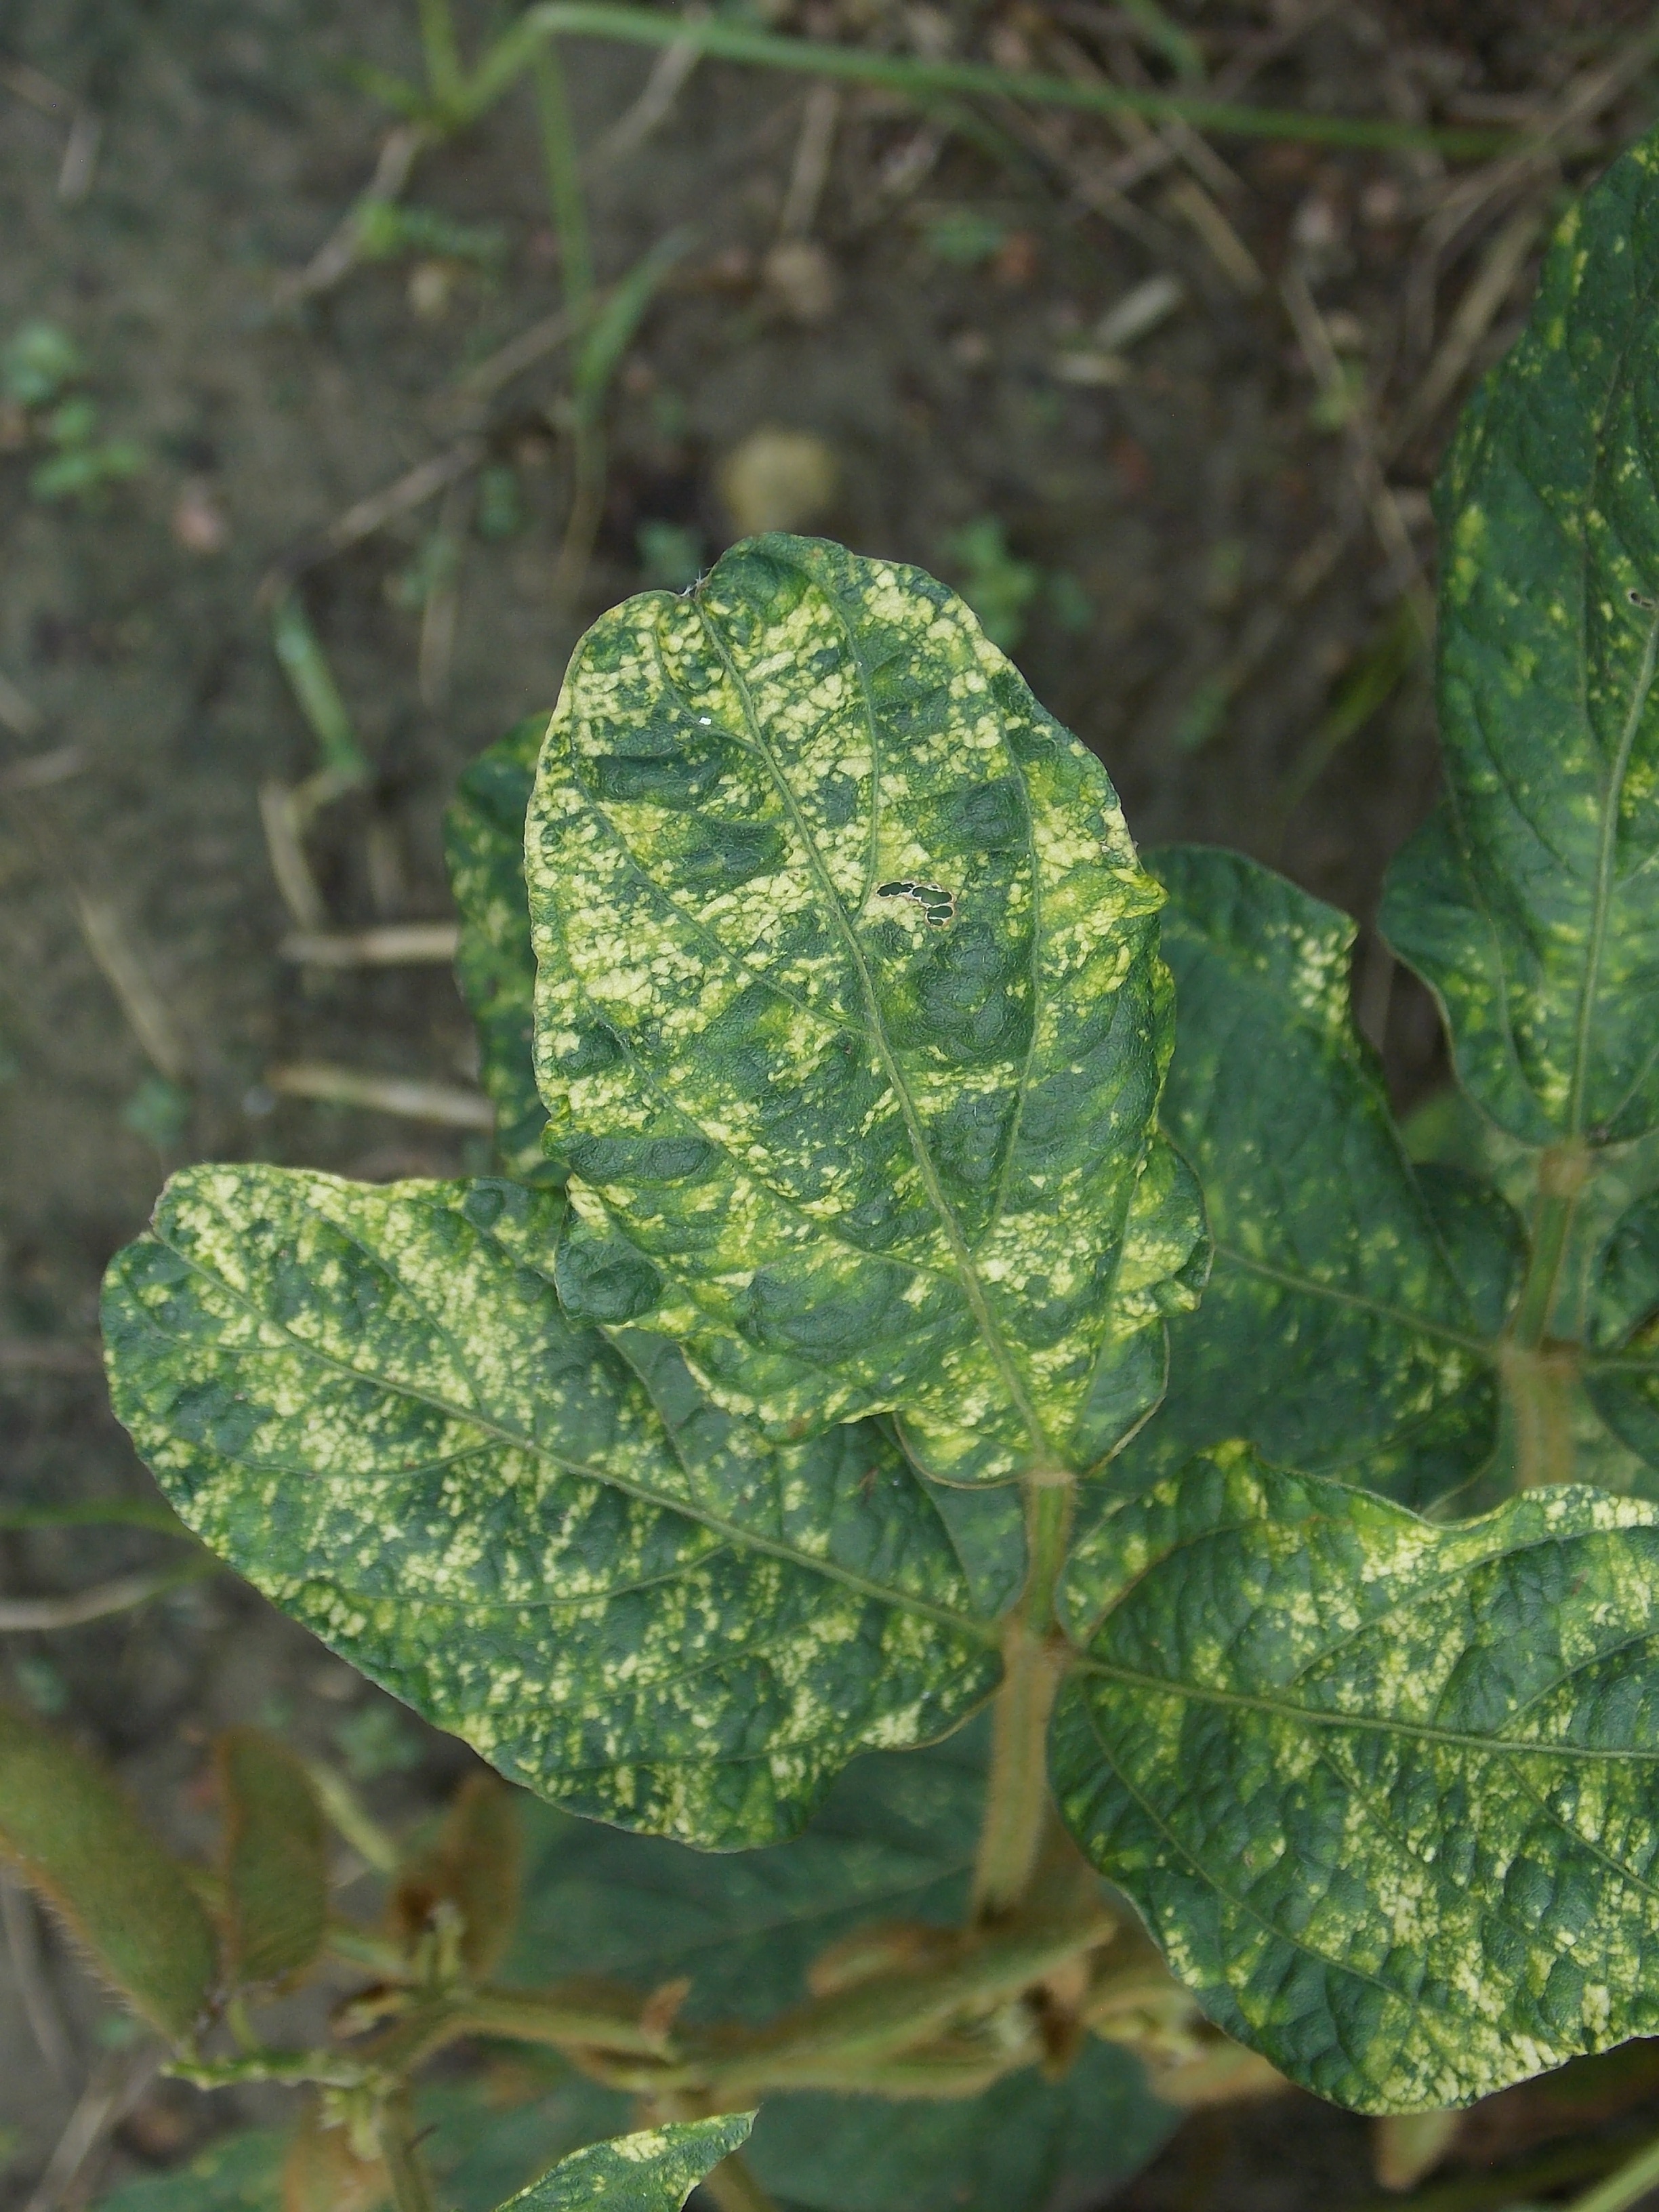
Label: Disease